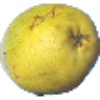
Label: Pear Monster 1